Amy Johnson

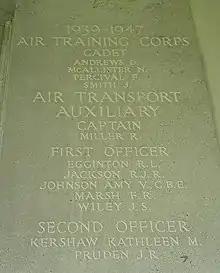
A memorial for UK Air Transport Auxiliary personnel, who went missing presumed dead during the Second World War

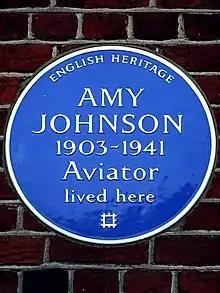
English Heritage blue plaque at Vernon Court, Cricklewood, London

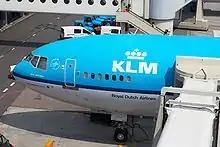
The KLM McDonnell Douglas MD-11 named "Amy Johnson"

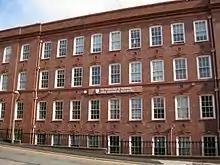
Amy Johnson Building, University of Sheffield

In June 1930, Johnson's flight to Australia was the subject of a contemporary popular song, "Amy, Wonderful Amy", composed by Horatio Nicholls and recorded by Harry Bidgood, Jack Hylton, Arthur Lally, Arthur Rosebery and Debroy Somers. She was also the guest of honour at the opening of the first Butlins holiday camp, in Skegness in 1936. From 1935 to 1937, Johnson was President of the Women's Engineering Society.